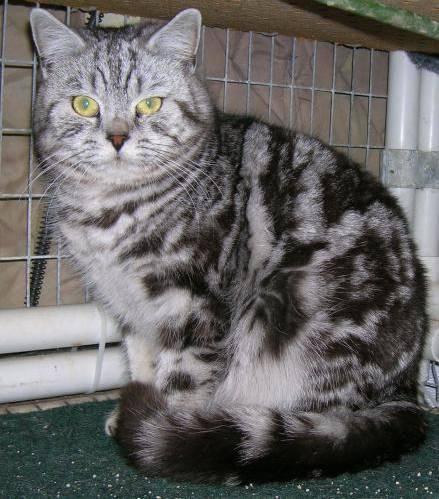
cat